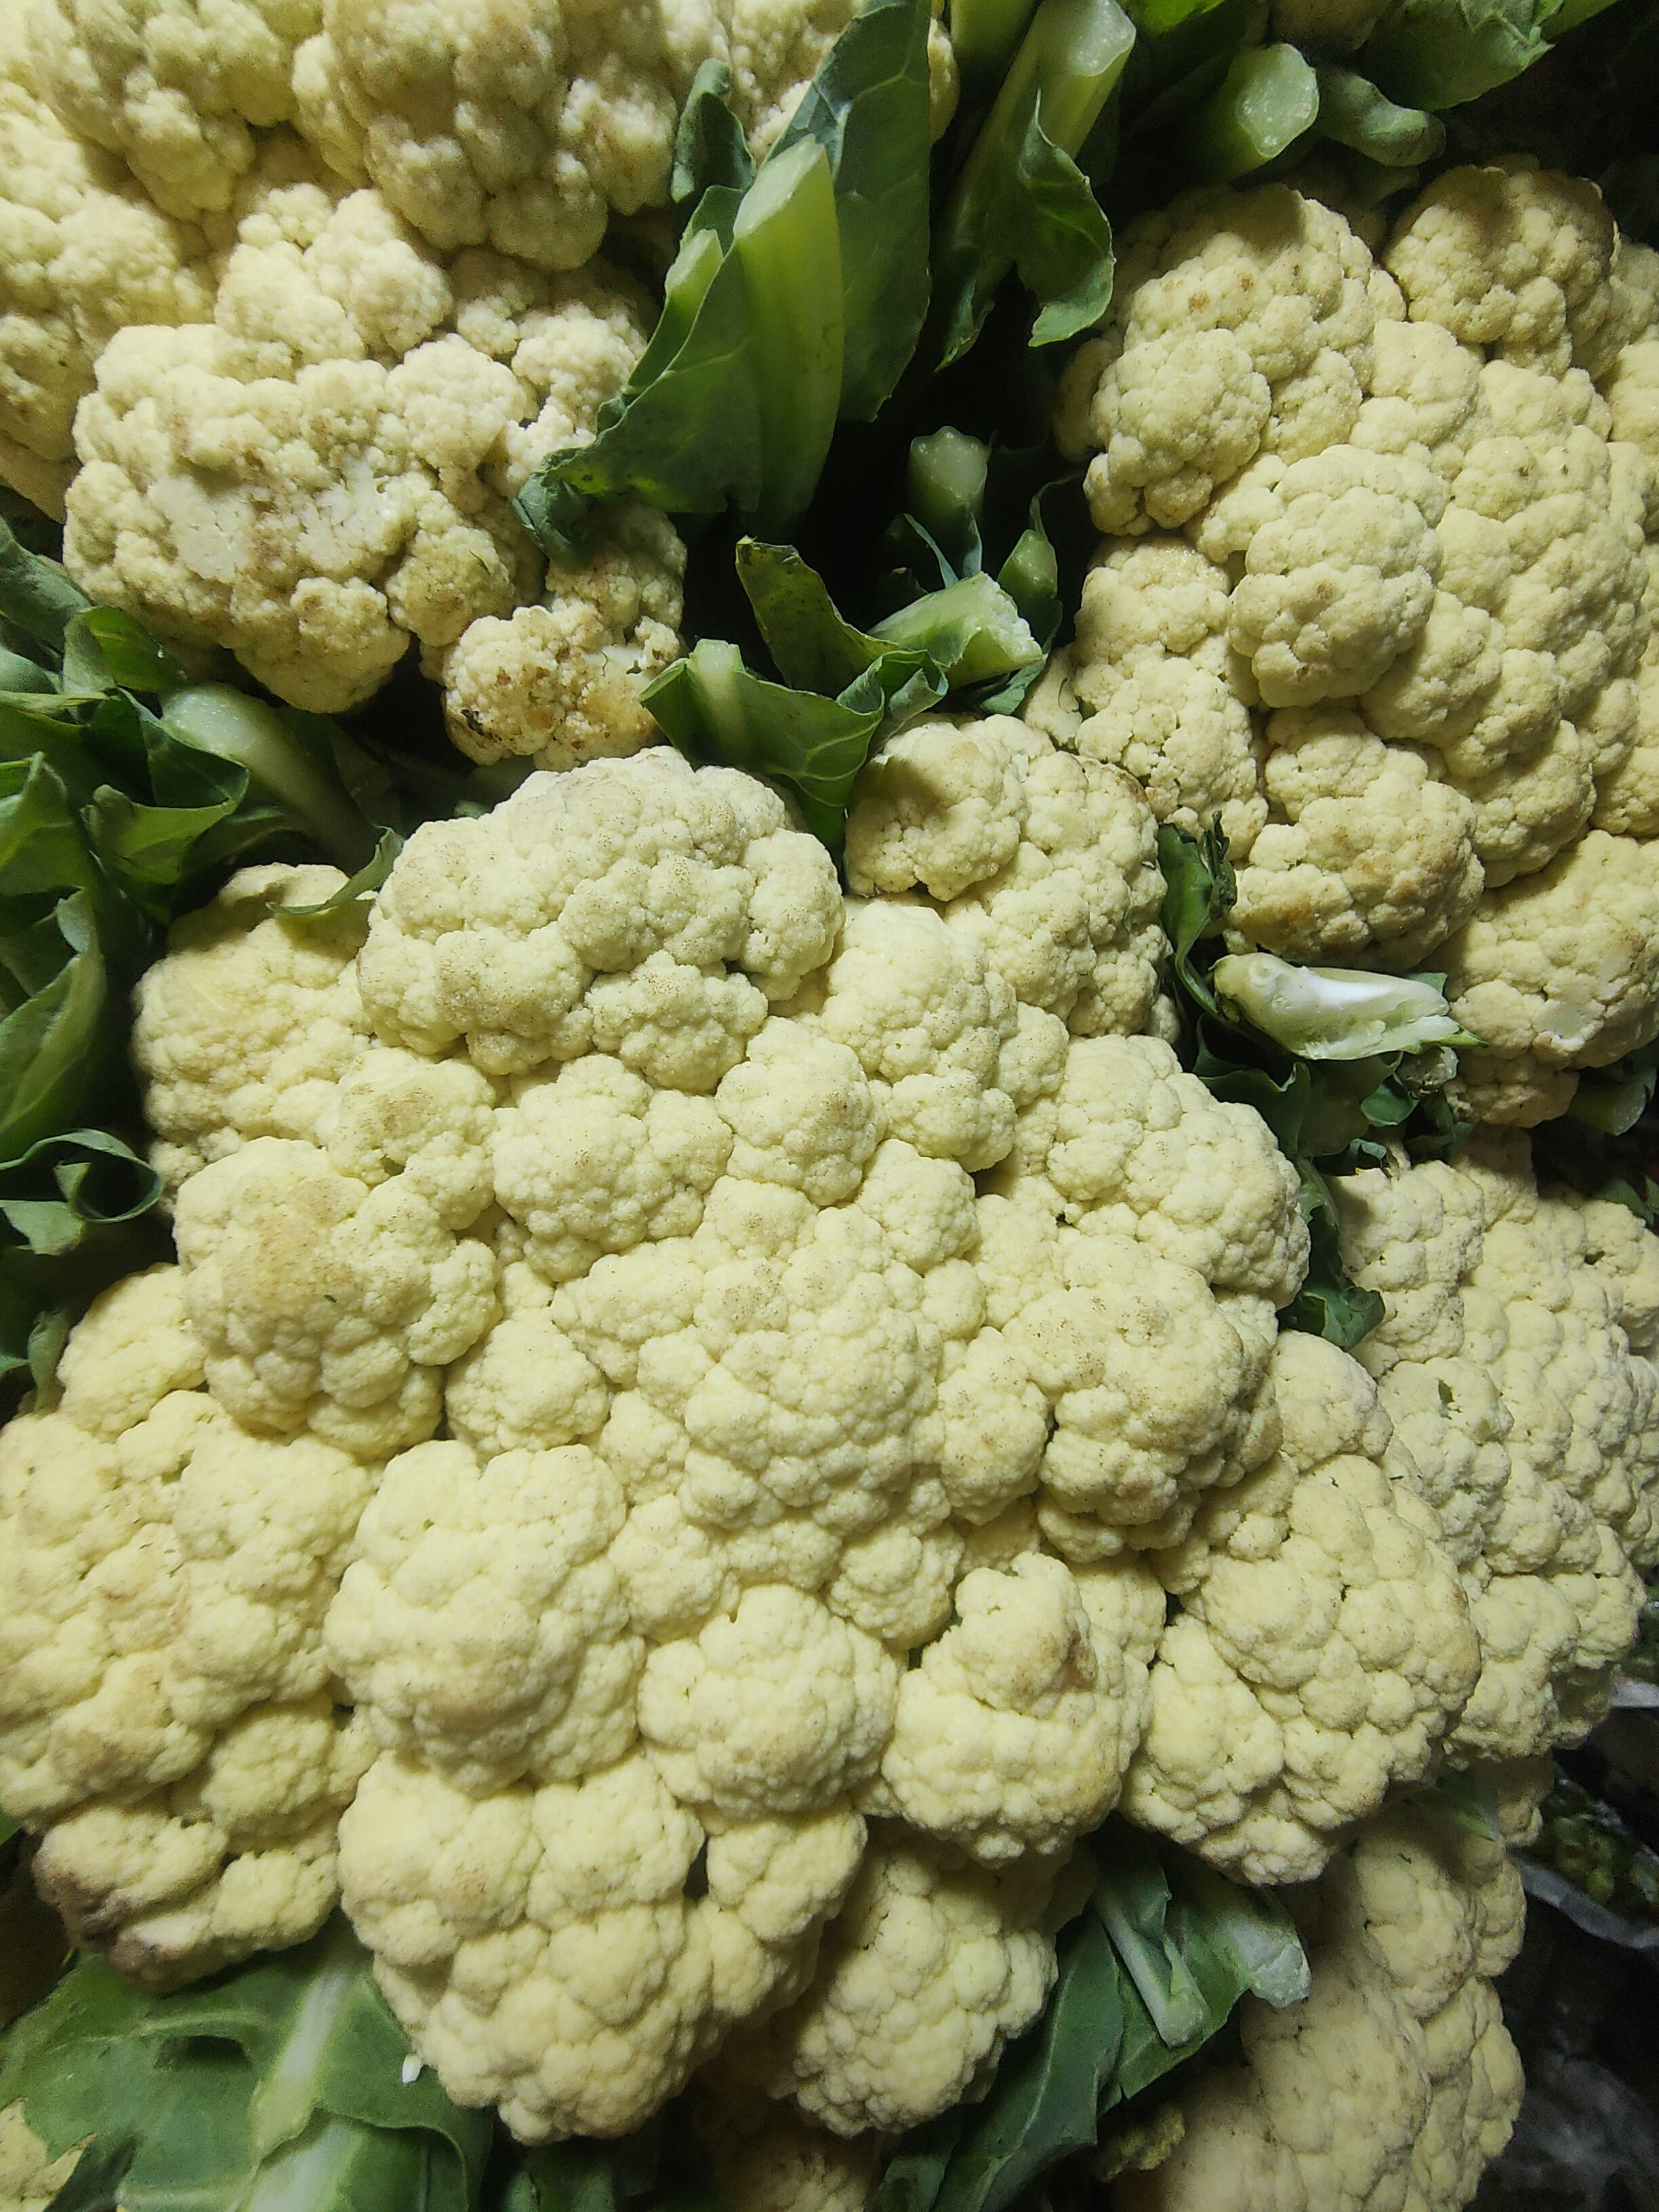
Label: Brassica oleracea